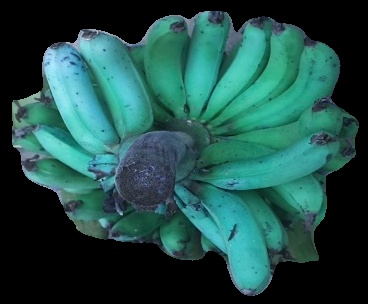
Variety: pachbale
Grade: grade3